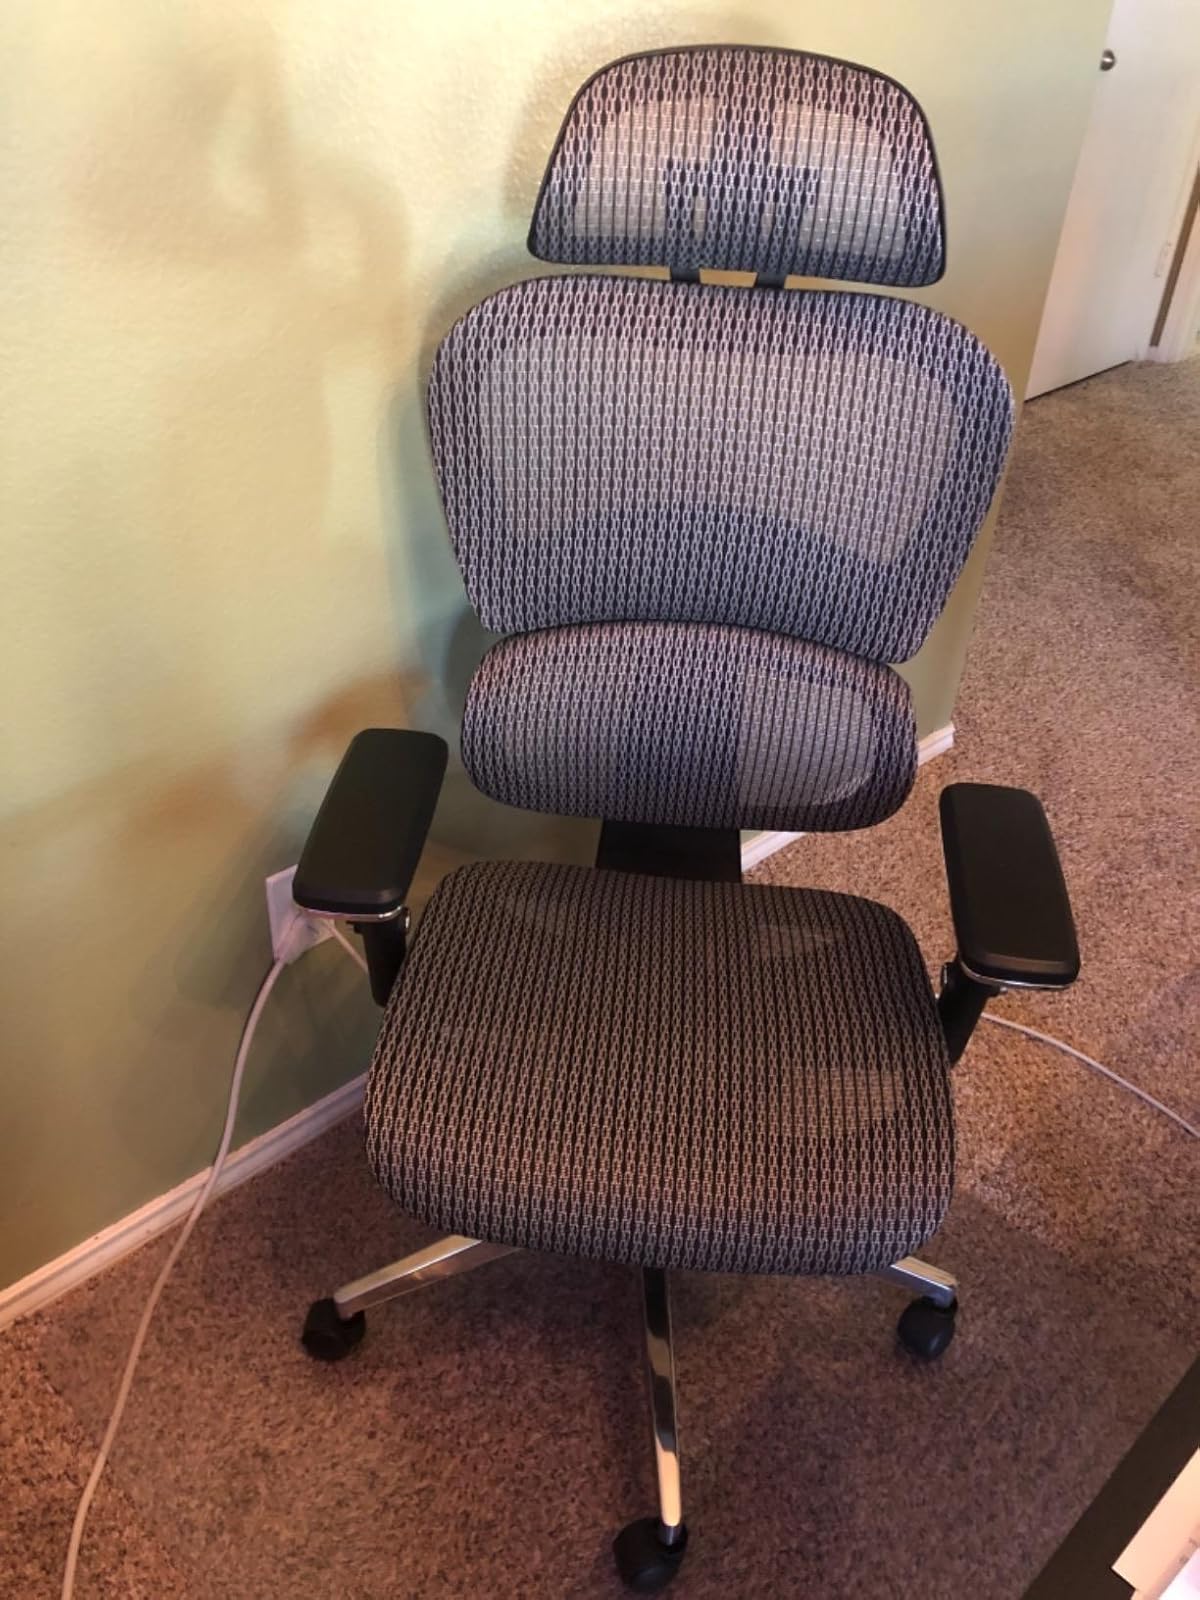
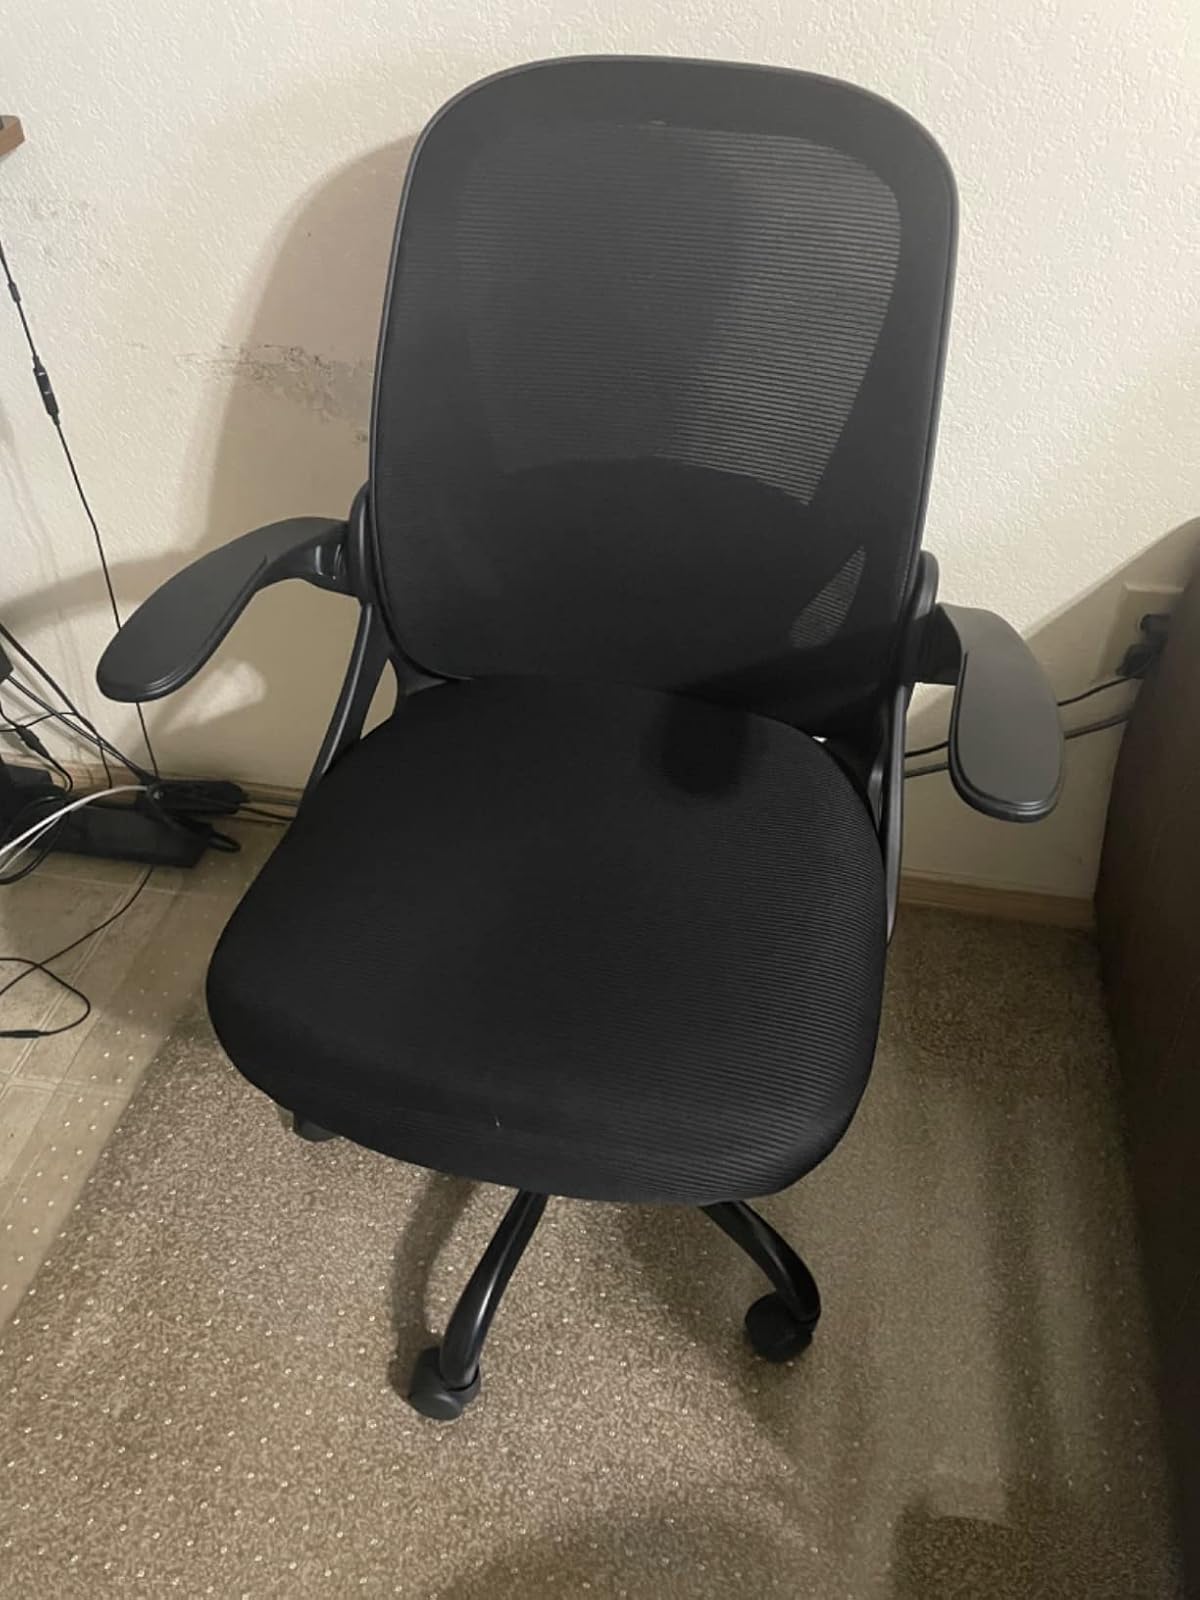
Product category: items_chair
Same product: no